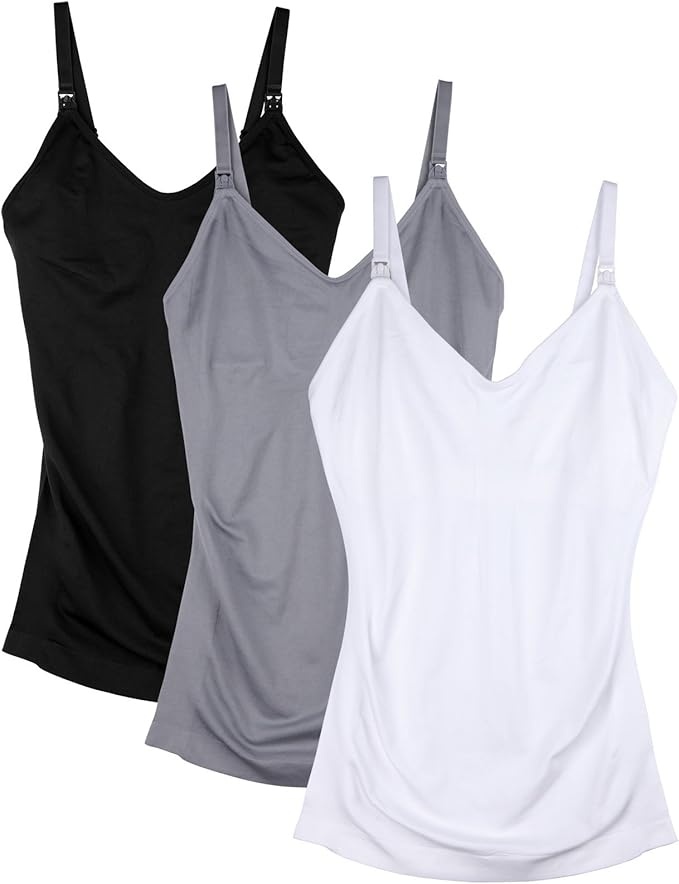
Womens Maternity Nursing Tank Cami for Breastfeeding with Adjustable Straps
About This 92%Nylon+8%Spandex Super-soft stretch Seamless nursing cami with easy one-hand nursing clasps The adjustable straps allow you to set it up to just the right fit with halter, standard or criss-cross variation . Our Daisity Seamless Nursing Camisole is a new mom must-have! With key breastfeeding features and a silky soft fabric, you'll love the comfy feel through maternity to nursing!The nursing cami is the perfect choice for any activity, whether it's for a cozy day in to relax with your little one or a romantic night out with your hubby! Our soft and sweet nursing cami is a fashion essential for breastfeeding moms! Designed to add a little necessary flare to your nursing wardrobe, it is fashioned with an empire waistline for a stylish, comfortable fit. wear it on its own or under your favorite jacket or sweater! Feminine and flattering, it features easy one hand nursing clasps and an internal shelf bra for support and modesty. Overview Fabric type : 92% Nylon, 8% Spandex Care instructions : Machine Wash Origin : Imported Closure type : Snap
Brand: DAISITY
Category: Apparel & Accessories > Clothing > Maternity Clothing > Maternity Tops > Nursing Shirts